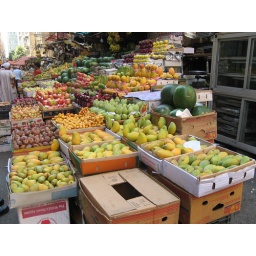
A stall in a fruit market in Cairo, Egypt